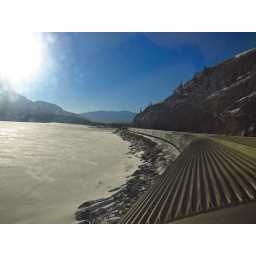
The Canadian passing by a mountain river near Jasper